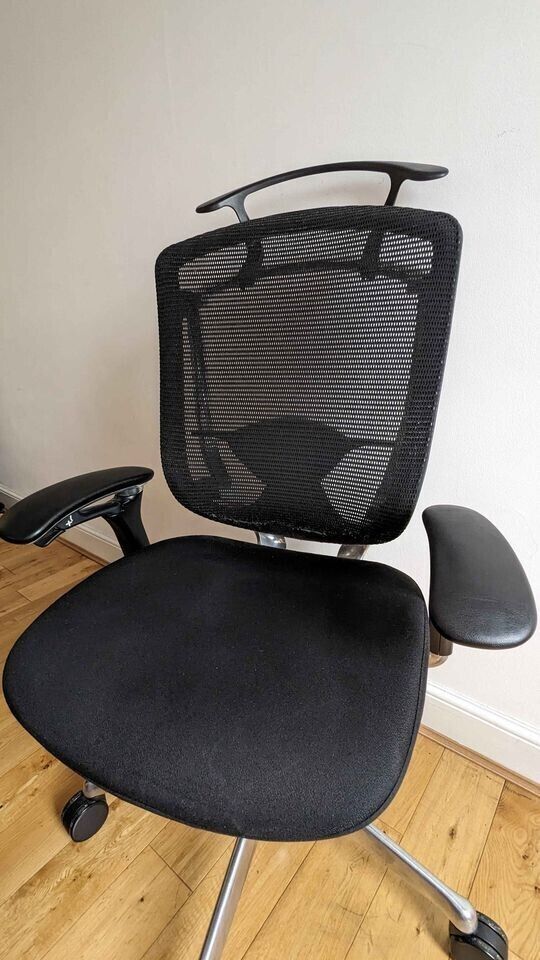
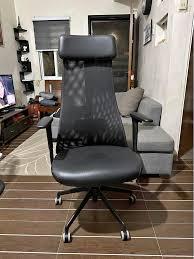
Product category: items_chair
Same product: no